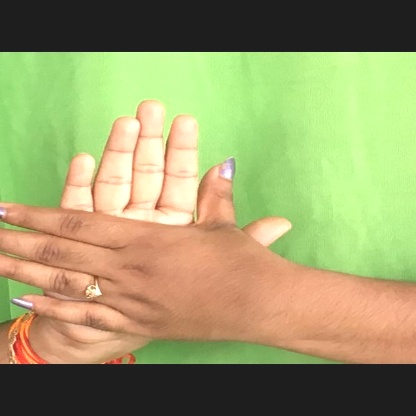
Mudra: Chakra